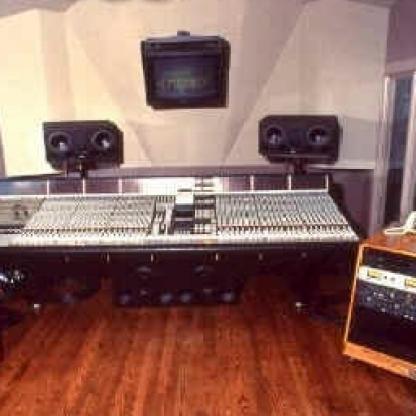
Scene: Indoor